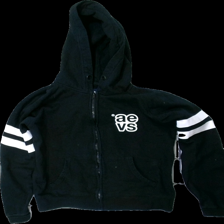
View: front
Type: Hoodie
Category: Ladies
Brand: Svea
Colors: Black, White
Material: 100% cotton
Pattern: Logo print
Cut: Regular
Size: L
Season: All
Stains: Major
Damage: fläckar
Damage location: middle center
Damage 2 location: middle left
Price range: <50
Recommended usage: Export
Description: svart hoodie med dragkedja och  logga fram, fläckar fram